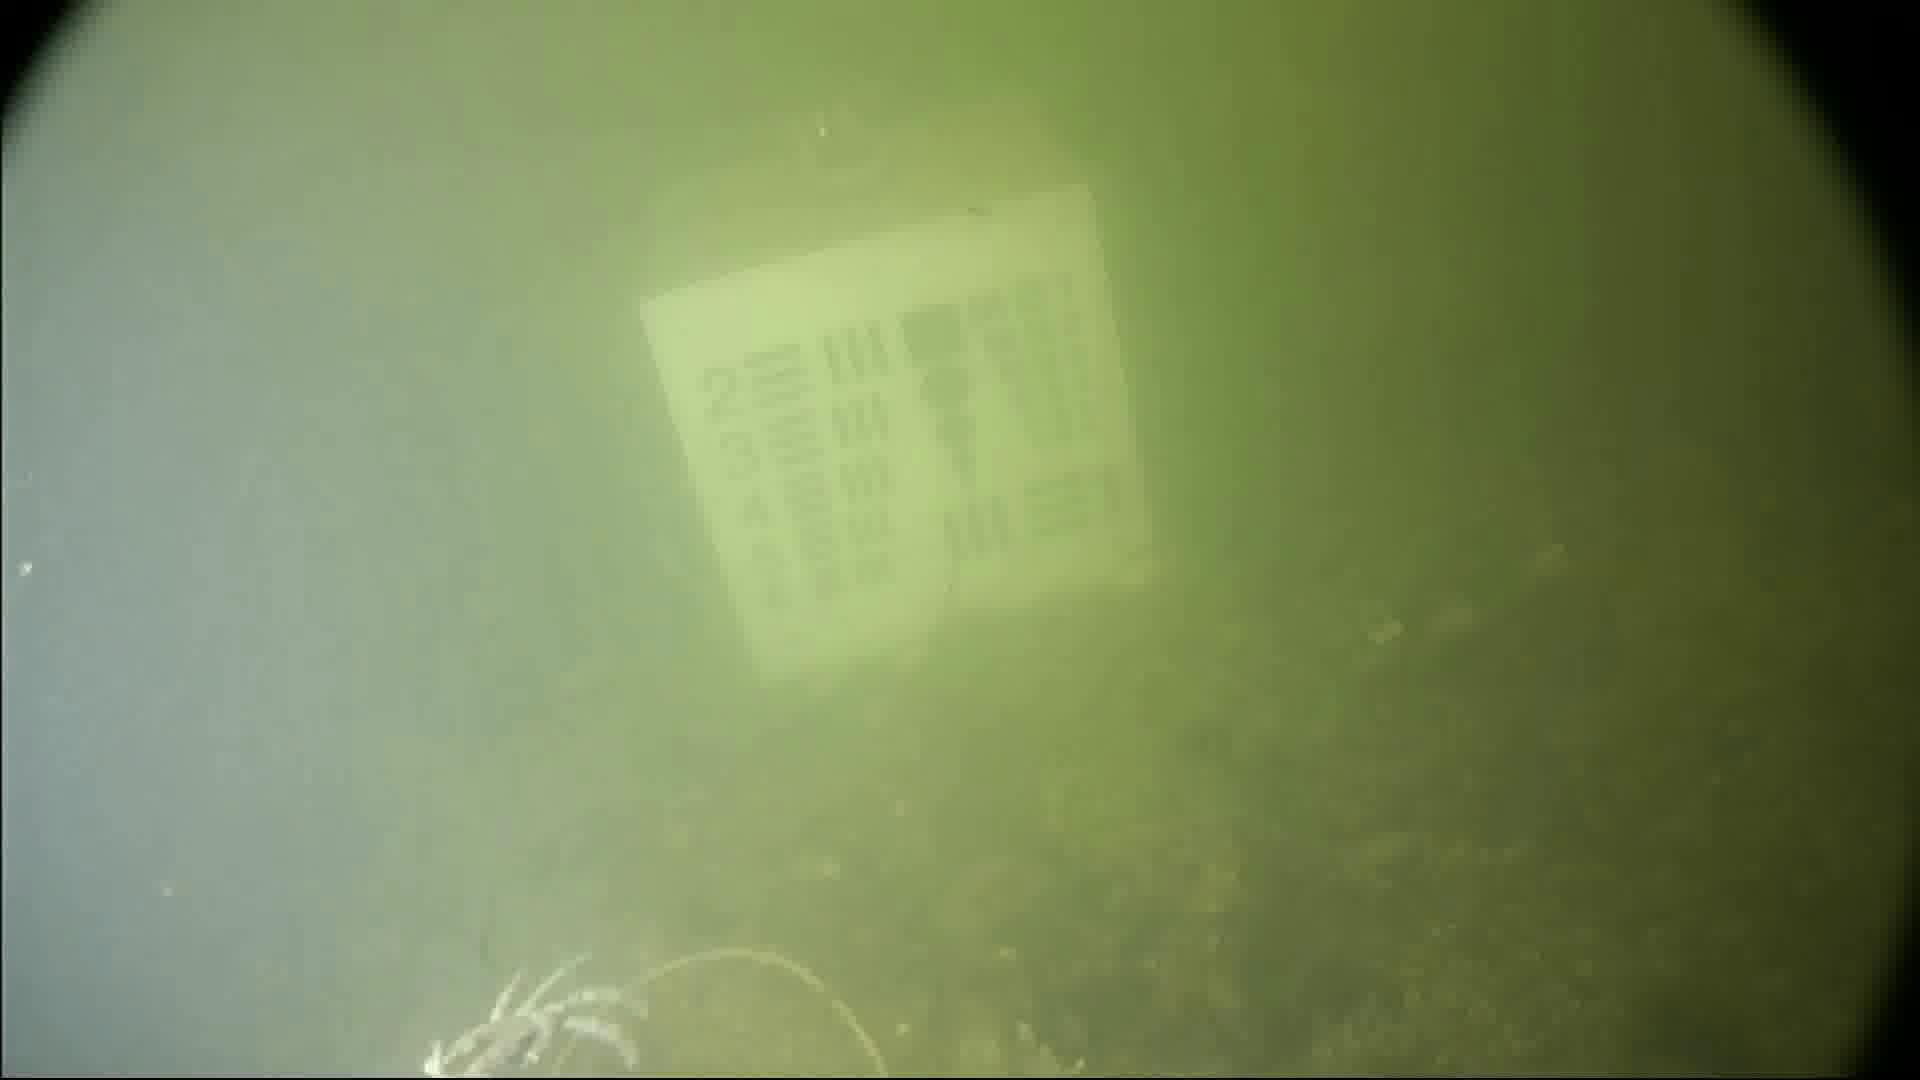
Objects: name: crab